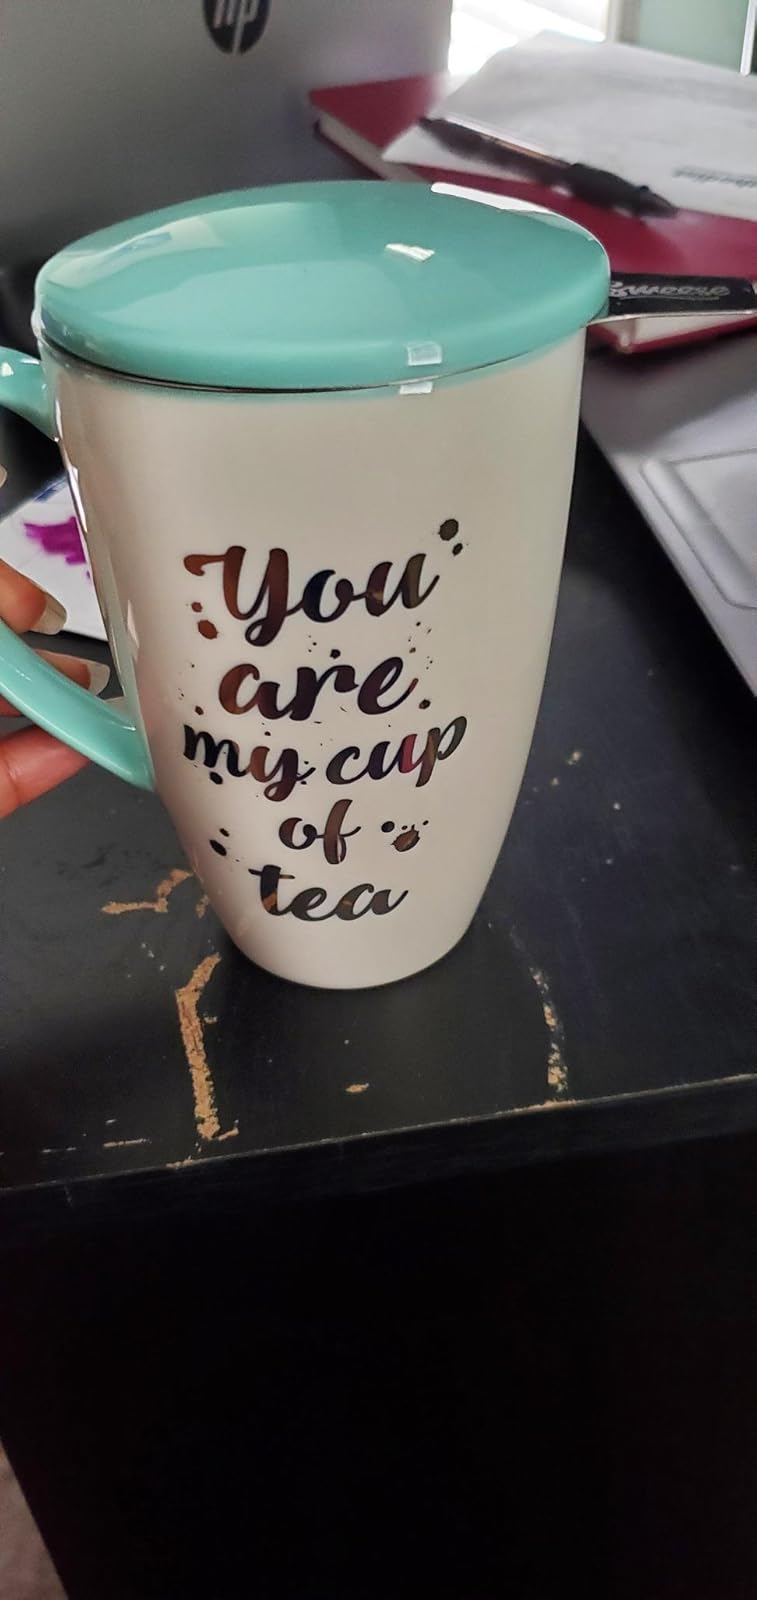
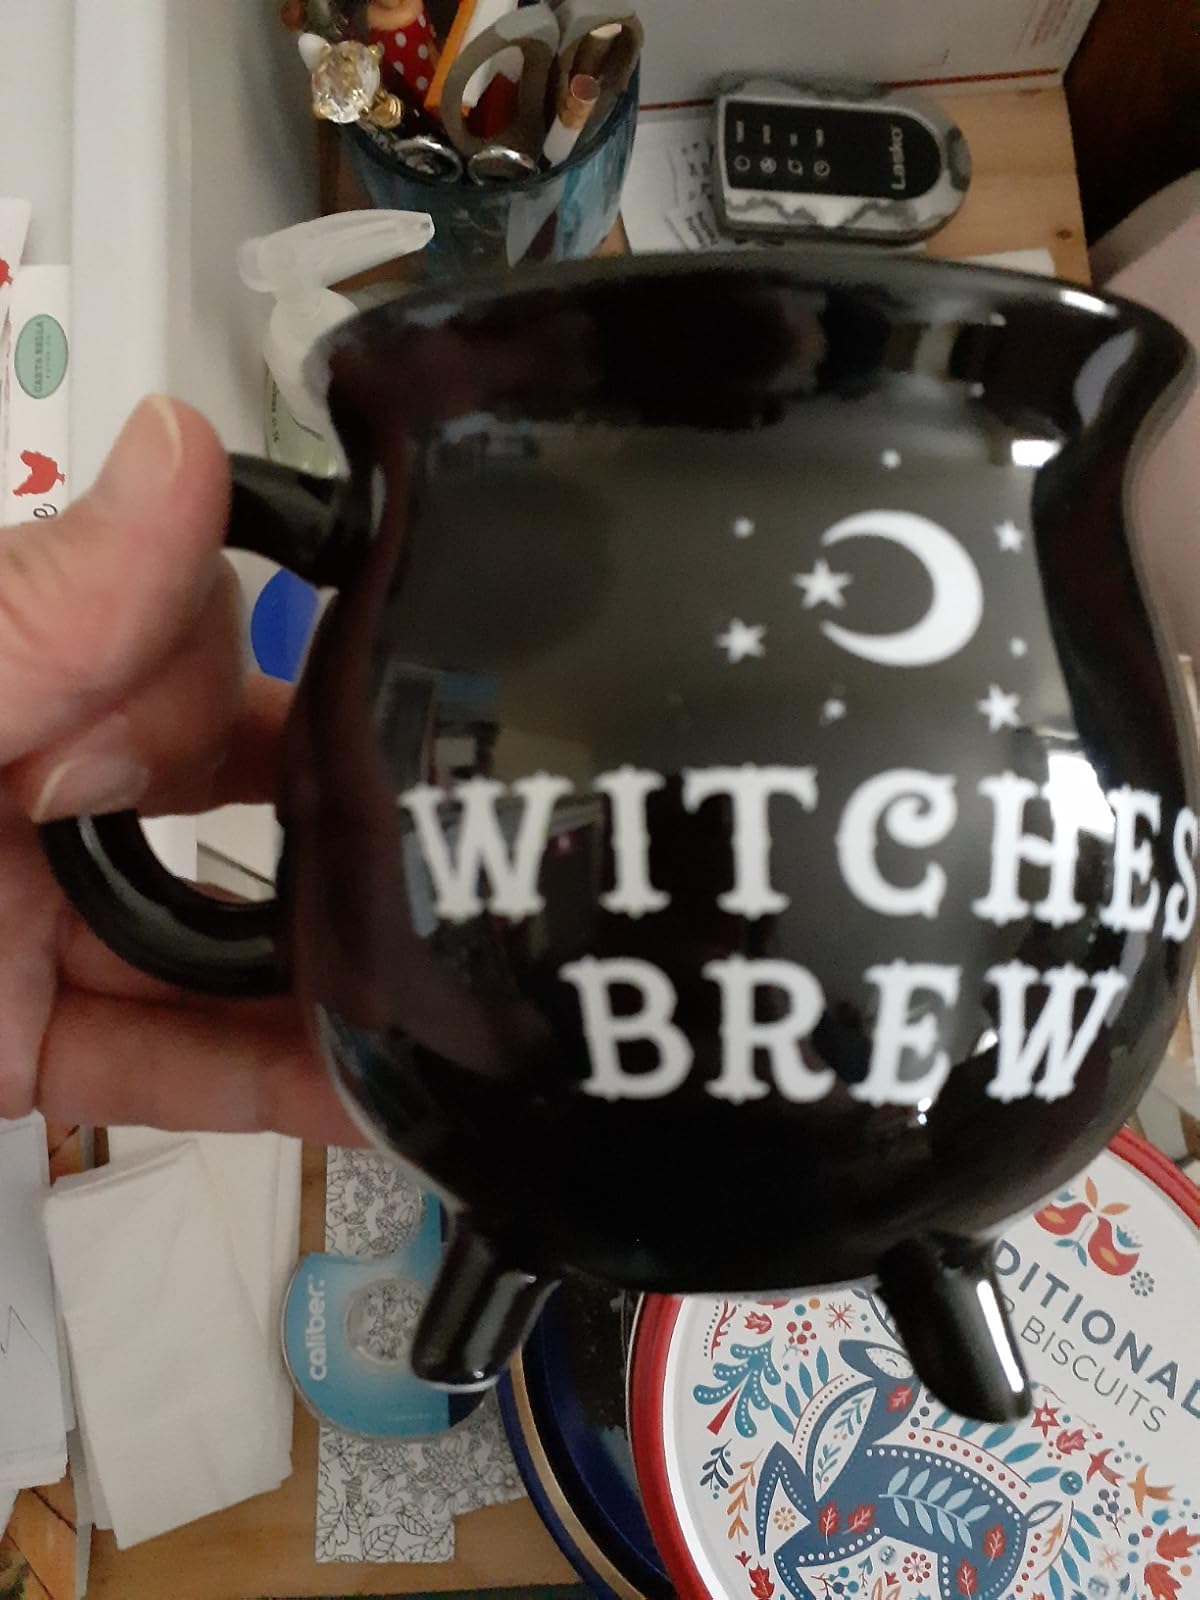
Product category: items_mug
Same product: no